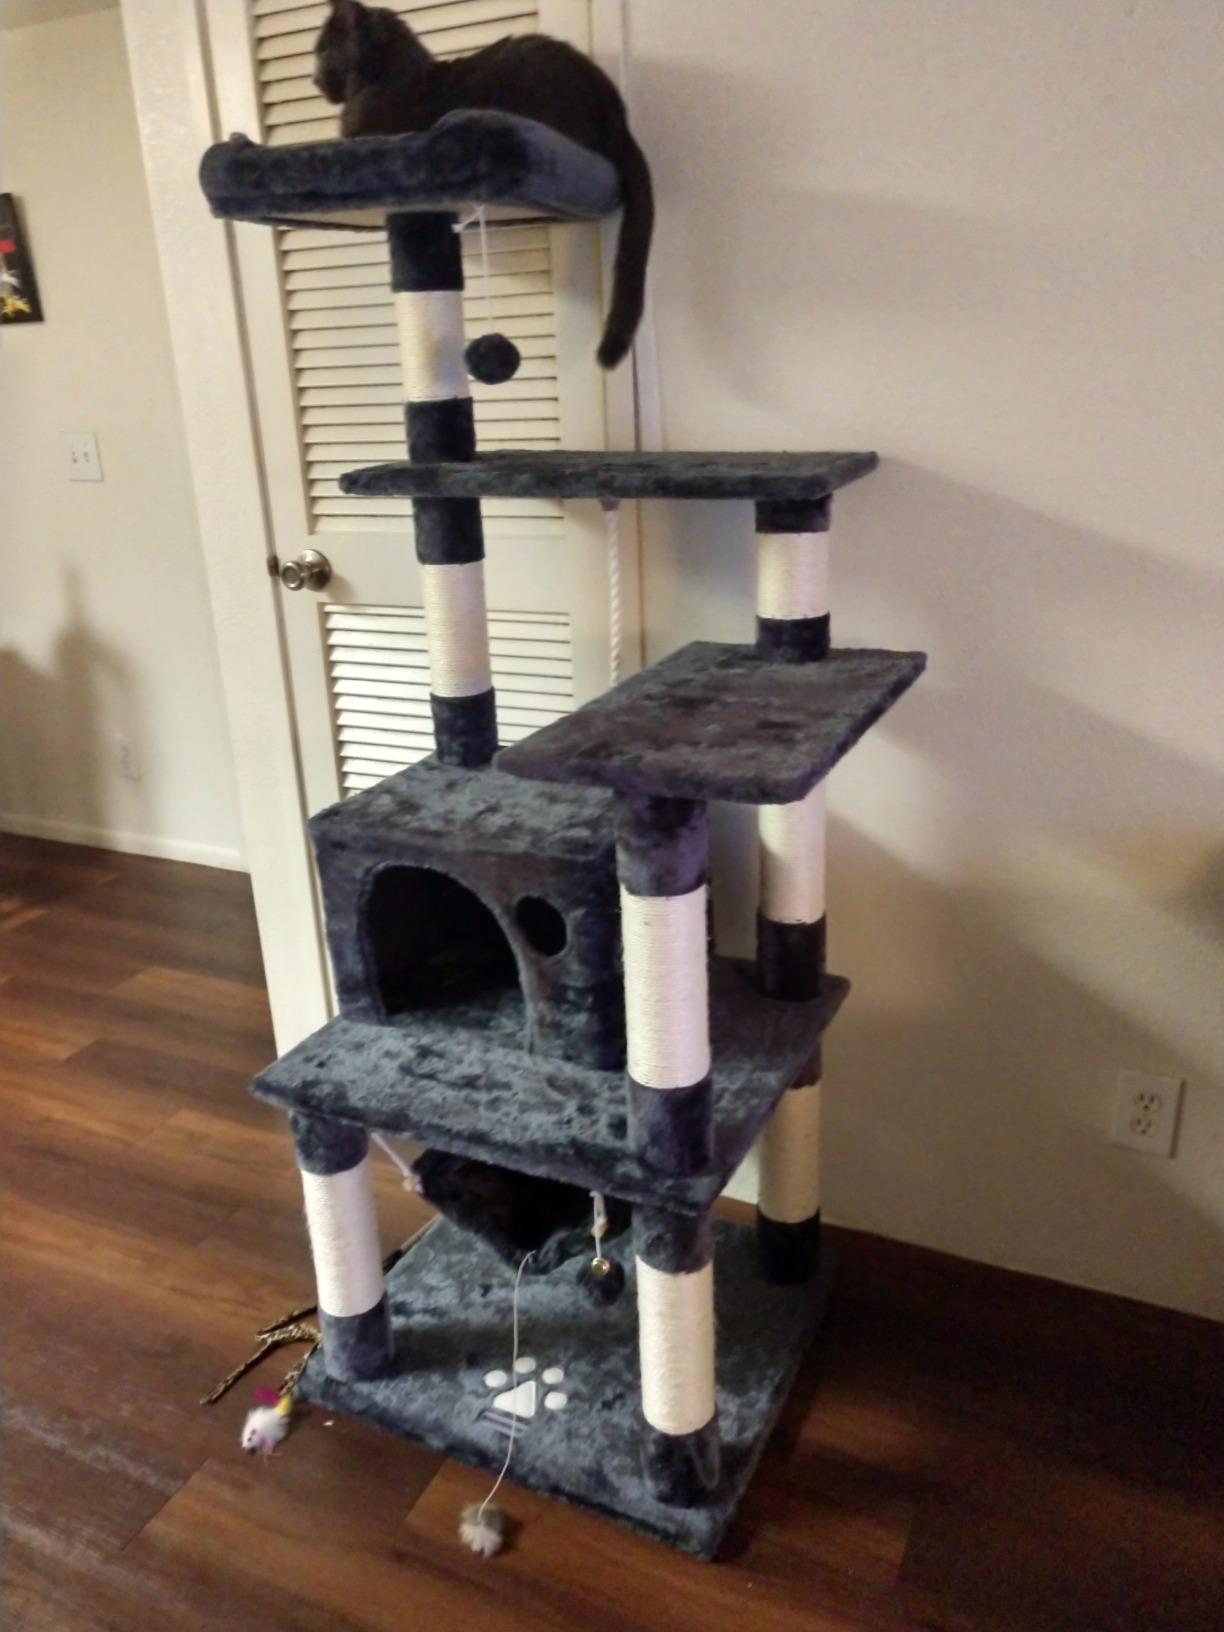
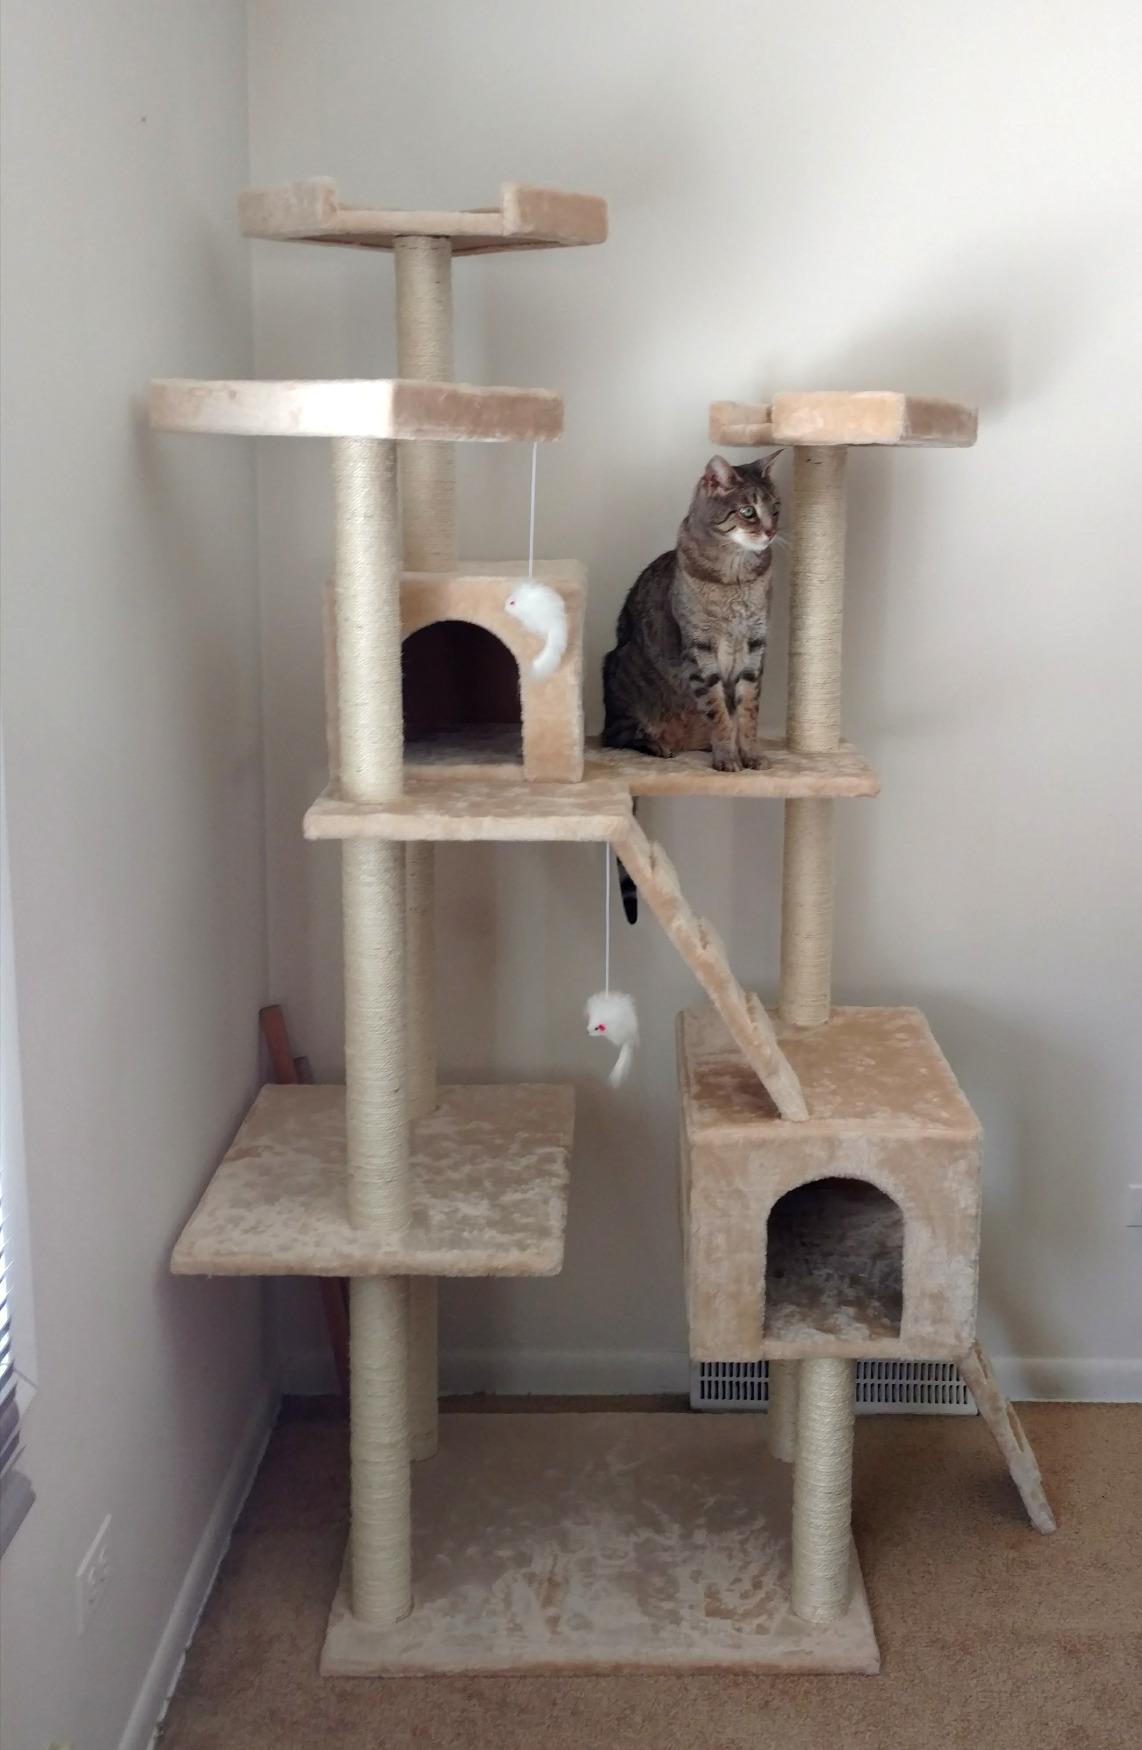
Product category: items_cat tree
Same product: no